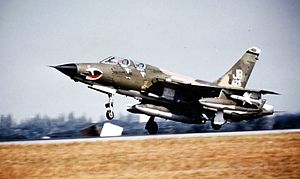
Suppression of Enemy Air Defenses / Historie / Vietnamkrigen
En F-105G Thunderchief 'Wild Weasel' med AGM-45 og AGM-78-missiler letter fra Korat Royal Thai Air Force Base.
Suppression of Enemy Air Defenses, også kaldet "Wild Weasel"- eller "Iron Hand"-operationer i USA. Konceptet er at undertrykke et fjendtligt jordbaseret luftforsvarssystem såsom jord til luft-missiler og luftværnsartilleri, radarsystemer, kommandostruktur, således at egne eller allierede fly kan operere frit uden truslen fra et jordbaseret luftforsvar i operationsområdet. Denne undertrykkelse kan udføres ved fysisk at angribe og nedkæmpe systemerne eller ved at hæmme/forhindre systemernes funktionalitet ved hjælp af elektronisk krigsførelse. I moderne krigsførelse kan SEAD-missioner udgøre op til 30 procent af alle flymissioner i den første uge af krigshandlingerne og derefter i et mere beskedent omfang. En fjerdedel af amerikanske kampmissioner i nyere konflikter har været SEAD-missioner.